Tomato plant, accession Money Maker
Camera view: tilt-top (135 deg); turntable rotation: 300 degrees
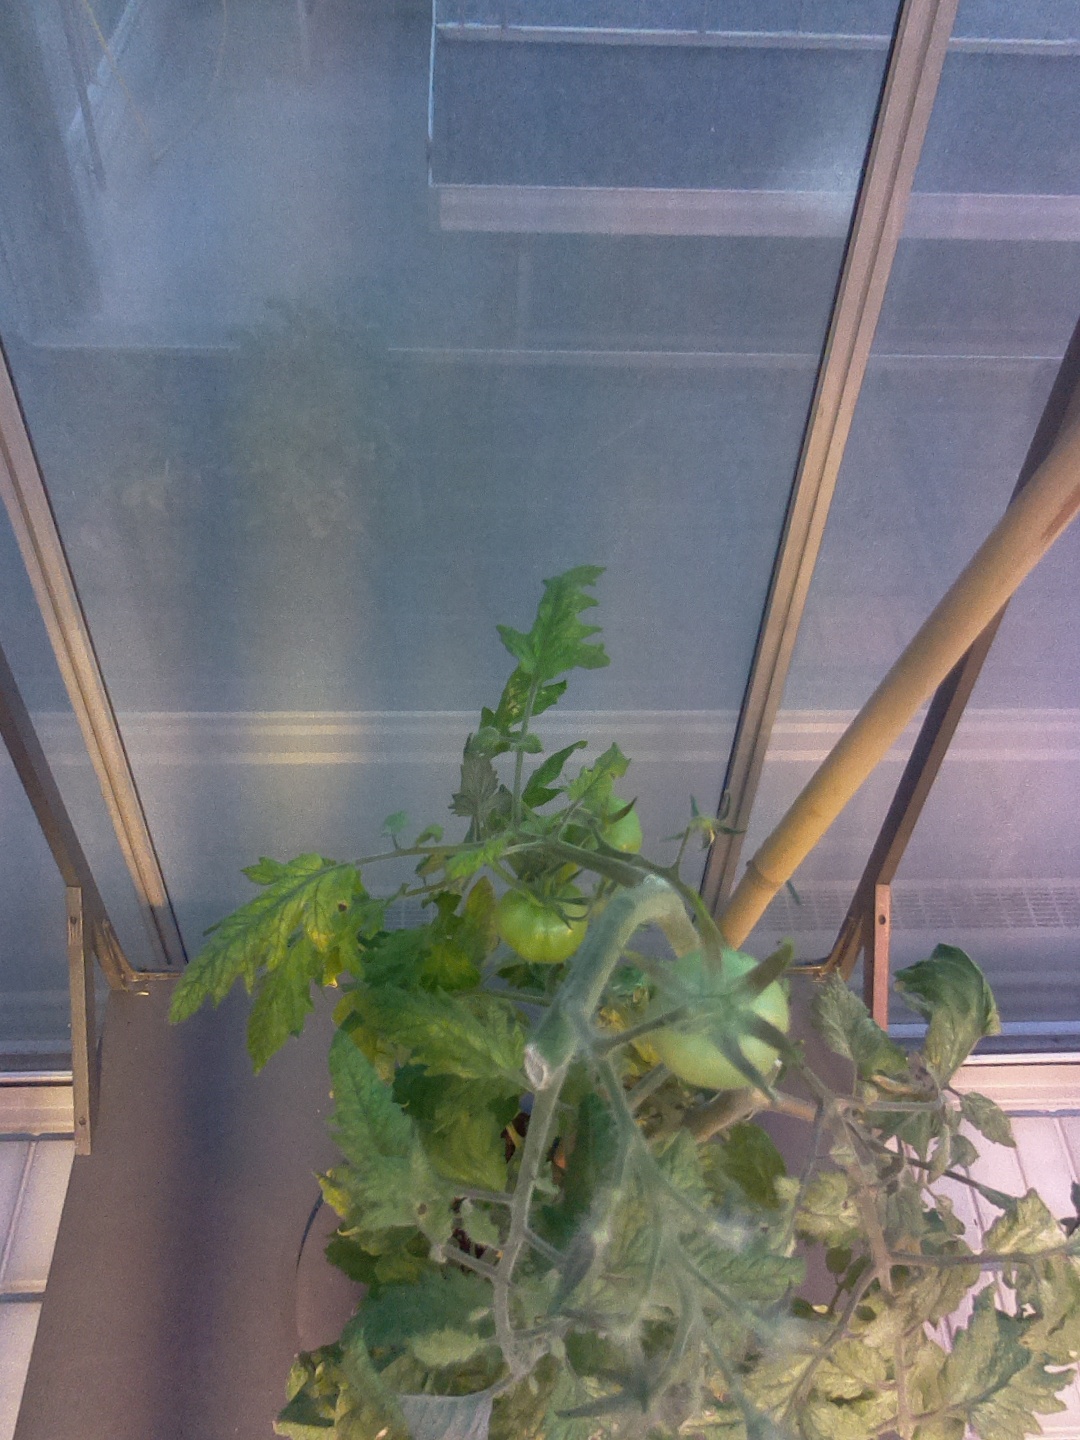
BBCH growth stage 79: 90% -100% of final fruit size